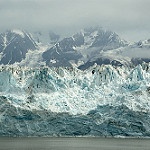
Scene: Outdoor